Hampala sabana

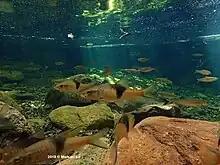
"Hampala sabana", "Nematabramis everetii" and "Rasbora sumatrana" from Sabah, north Borneo

It's been observed to school together when young (even with other species like "Rasbora sumatrana" and "Nematabramis everetii"), and this behavior may possibly be continued throughout its life.